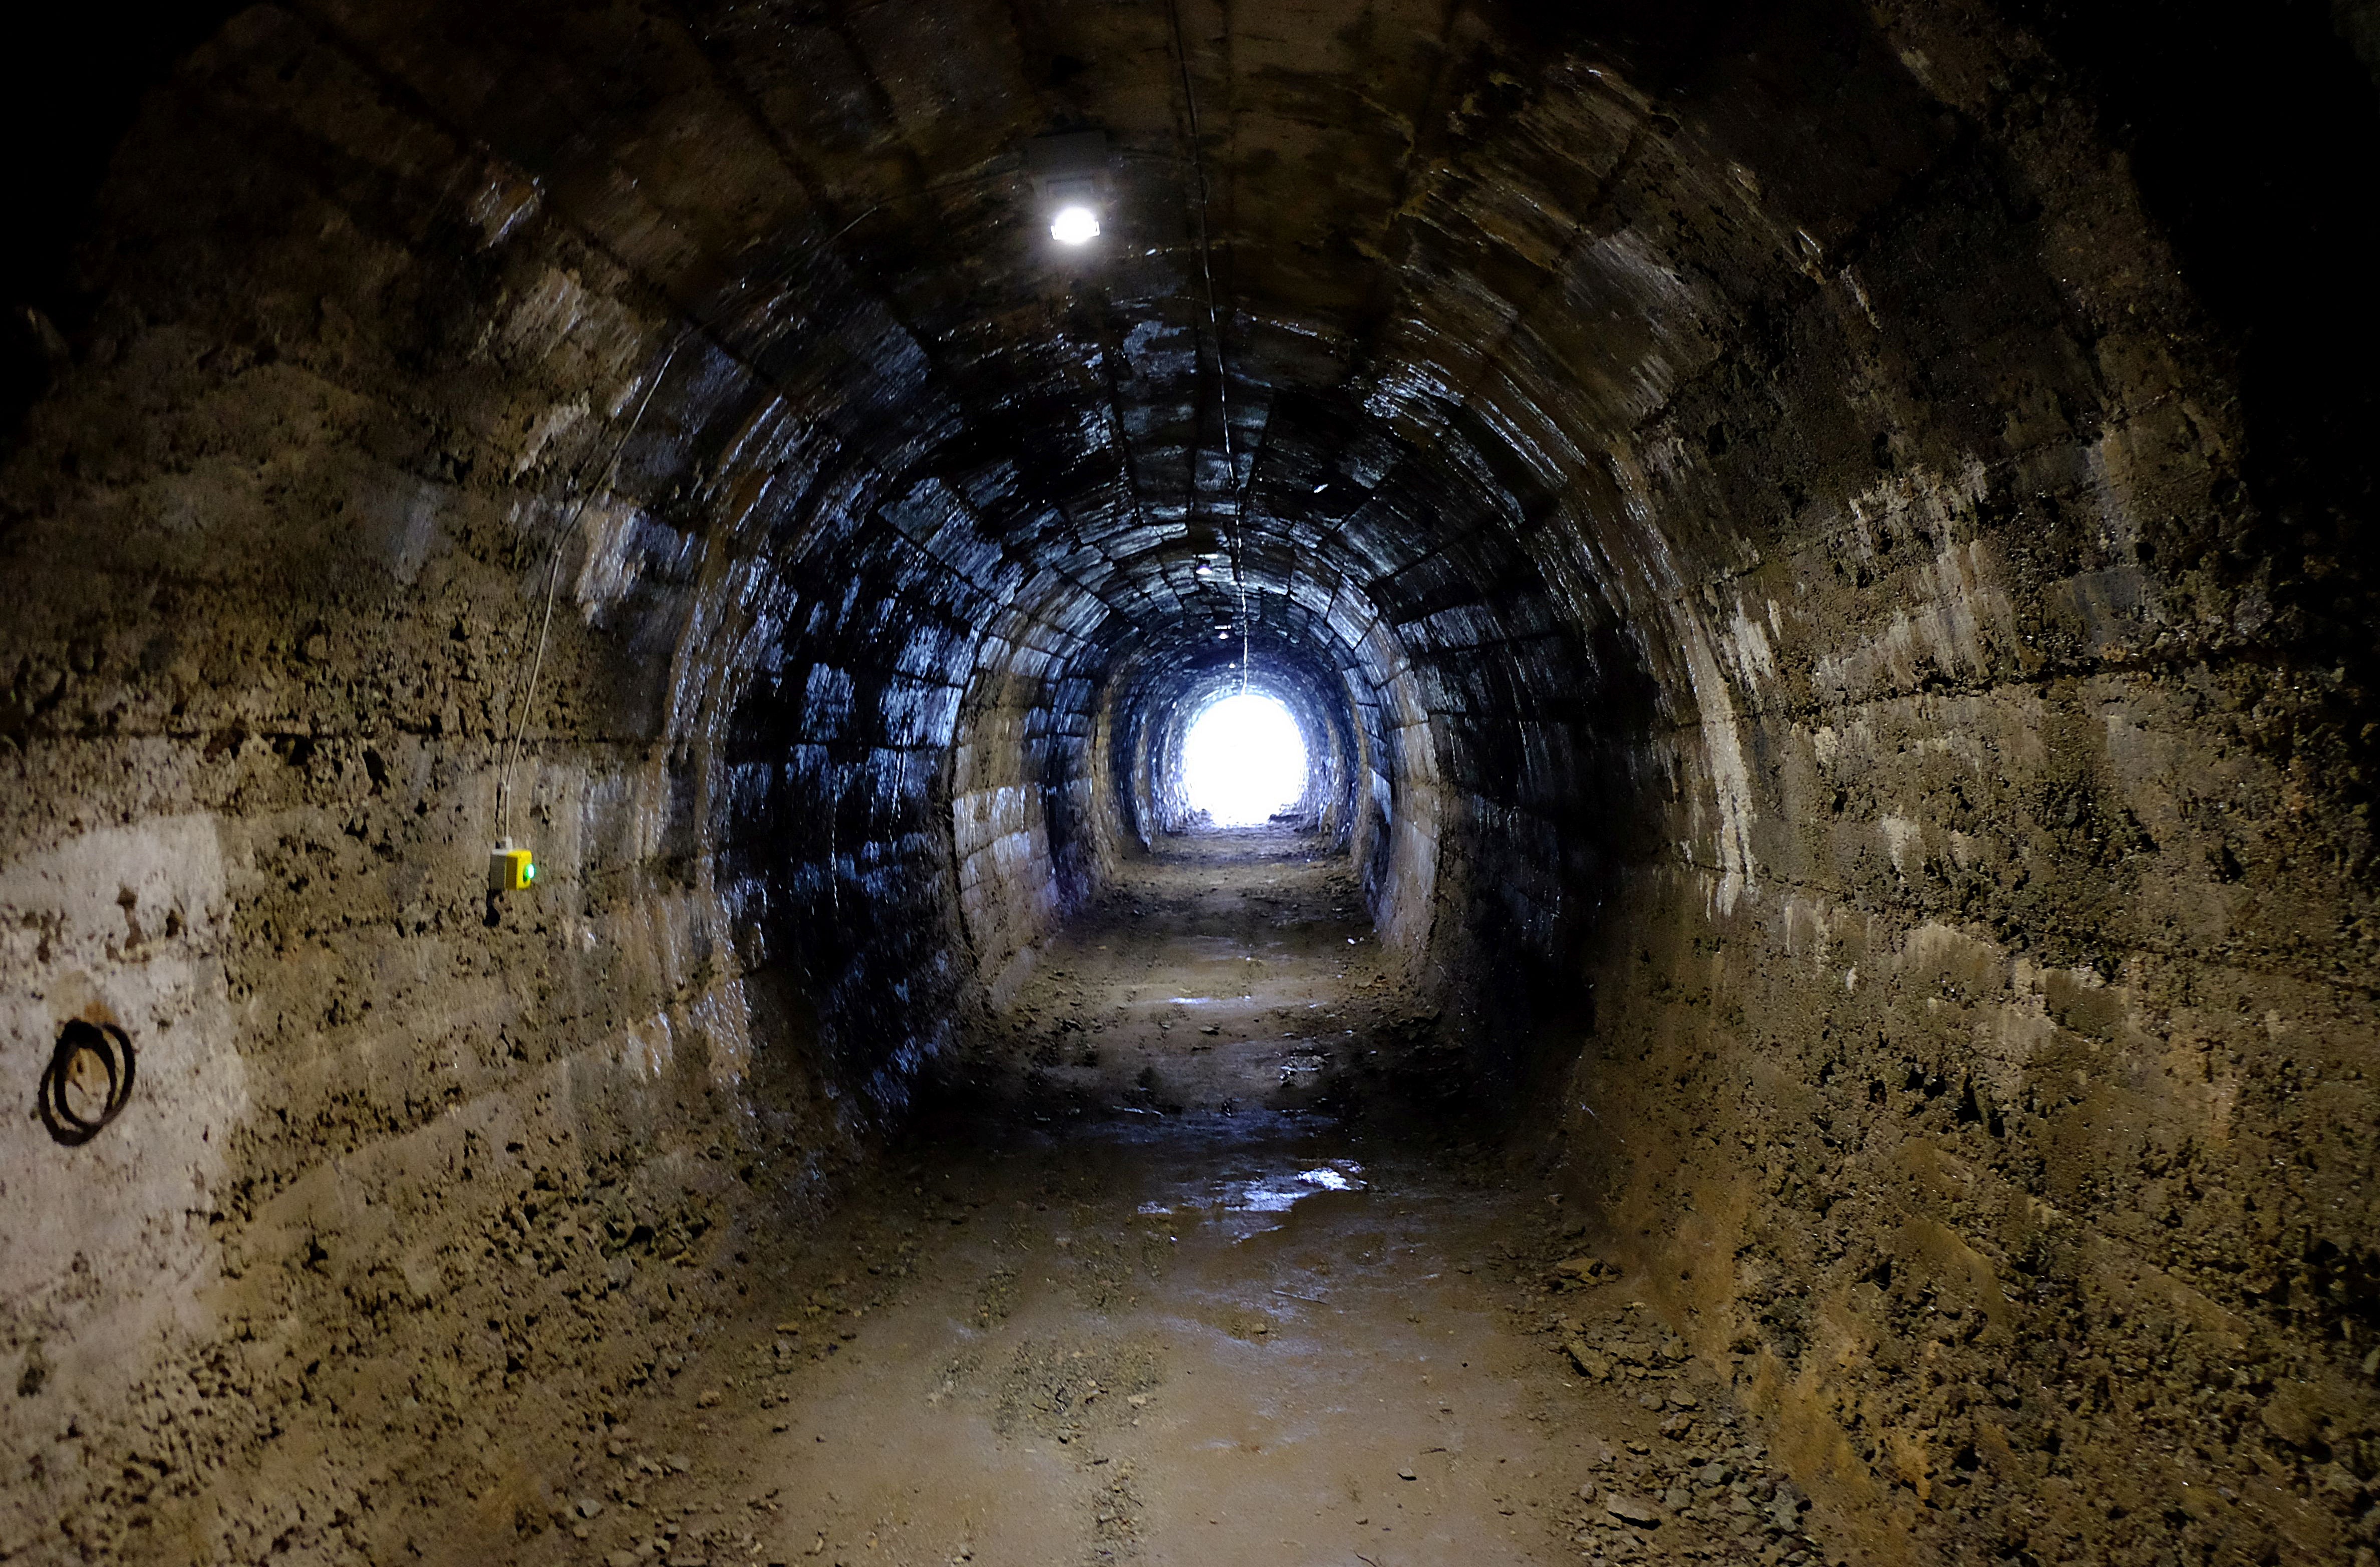
hole, tunnel, underground, cave, darkness, grotto, infrastructure, deep, prison, caught, catacombs, bunker, bricked, steinig, ancient history